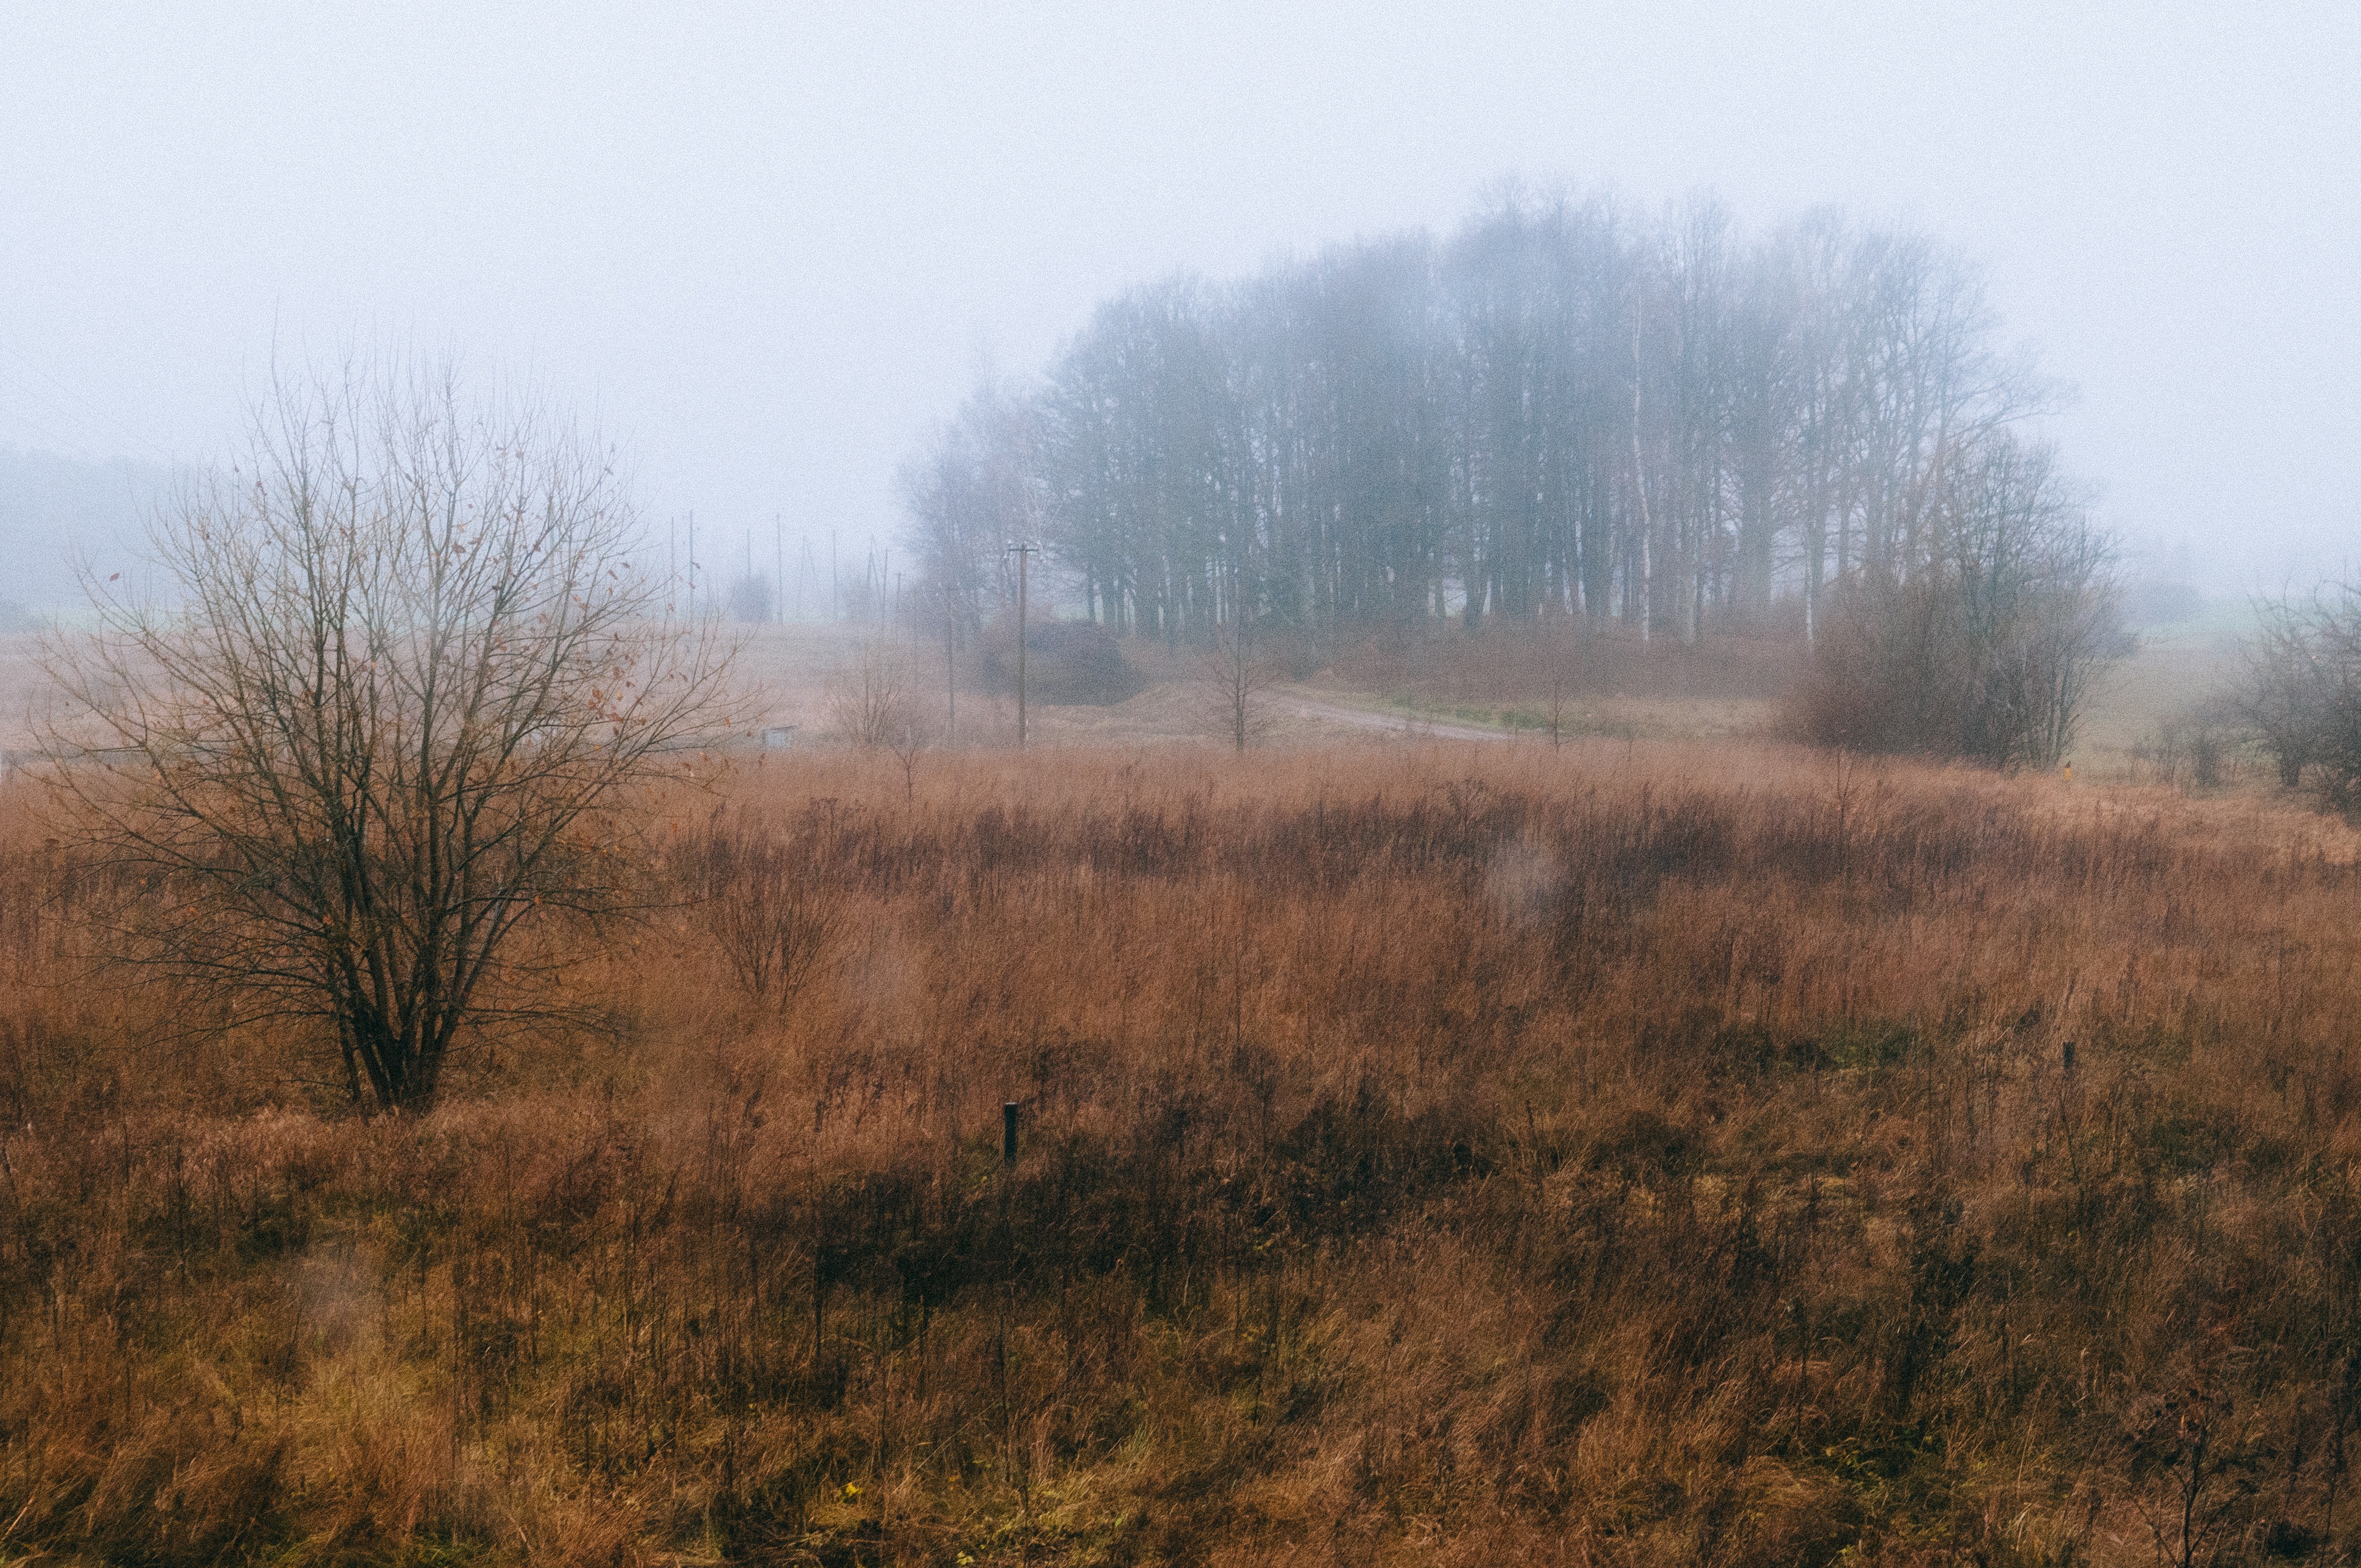
tree, nature, forest, marsh, wilderness, fog, mist, meadow, prairie, morning, hill, wildlife, autumn, weather, season, savanna, plain, wetland, bog, woodland, habitat, ecosystem, tundra, rural area, natural environment, atmospheric phenomenon, woody plant